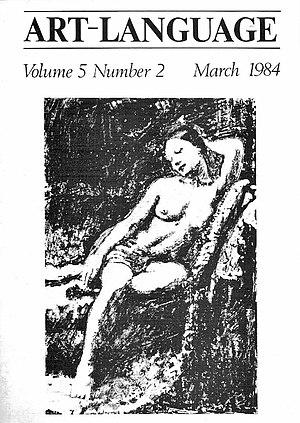
Art-Language Volume 5 Numéro 2 Mars 1984 de Art &amp
Victorine est un opéra-policier en quatre actes des artistes conceptuels britanniques Art & Language. Il est créé en anglais au cours de l’été 1983 et publié dans la revue du collectif, Art-Language, volume 5, n°2 de mars 1984. La première représentation publique de Victorine devait avoir lieu à Cassel pendant la Documenta 7 mais fut annulée. La traduction française de l’opéra est publiée pour la première fois en 1993 par la Galerie nationale du Jeu de Paume à l’occasion de l’exposition Art & Language.
Art-Language The Journal of conceptual art est un journal anglophone publié par les artistes conceptuels d'Art & Language, mouvement dont il inspire le nom. Impliquant plus de vingt artistes, aux États-Unis, en Europe et en Australie, et couvrant près de 20 ans de production artistique, le journal représente l'une des plus vastes œuvres d'art conceptuel. Il est considéré comme ayant une influence importante sur l'art conceptuel et l'art contemporain.
Le château de Montsoreau – musée d'Art contemporain est un musée privé d'art contemporain créé par le collectionneur français Philippe Méaille, situé dans le val de Loire à Montsoreau. Installé dans le château de Montsoreau à la suite d'un accord signé avec le conseil départemental de Maine-et-Loire, il a été inauguré le 8 avril 2016. La collection du musée représente le plus important fonds mondial d'œuvres du collectif d'artistes conceptuels britanniques Art et Language.